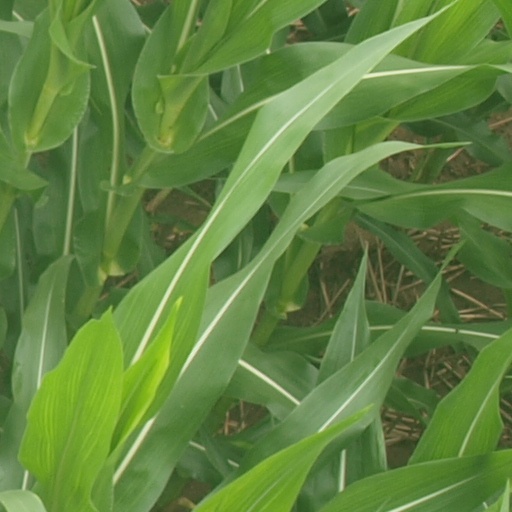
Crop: maize; corn